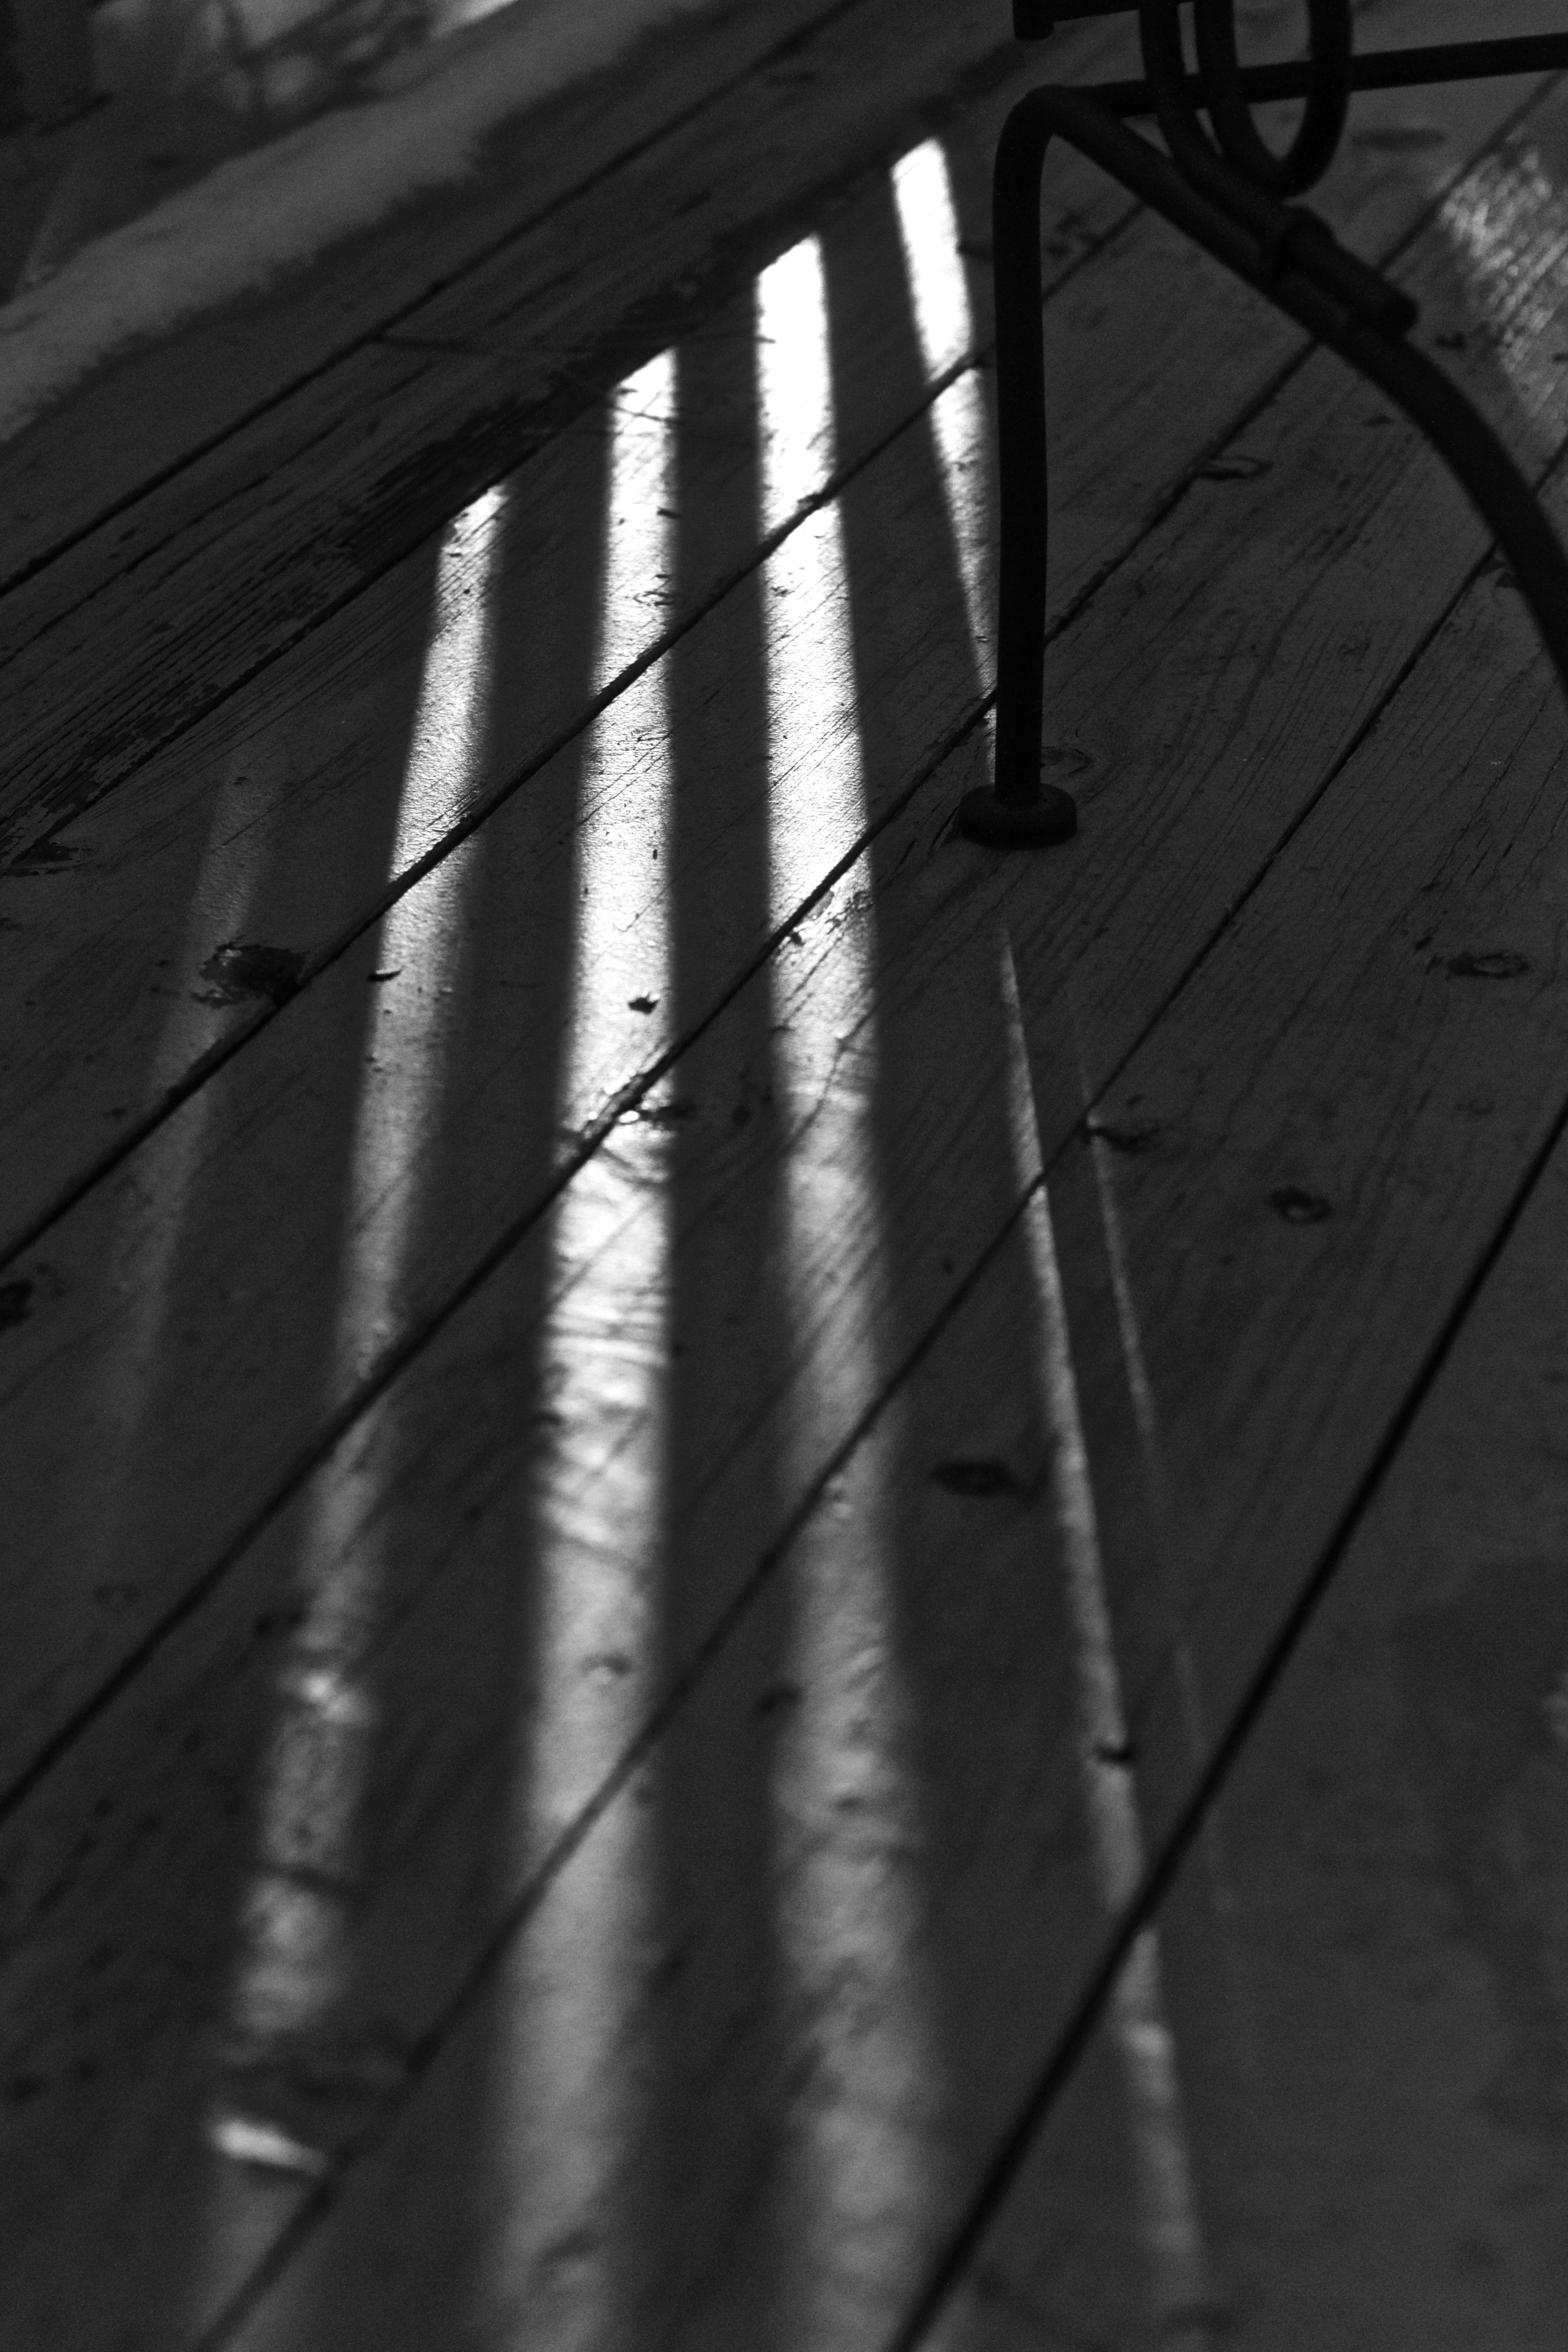
light, black and white, white, sunlight, window, line, reflection, shadow, darkness, black, monochrome, symmetry, shape, monochrome photography